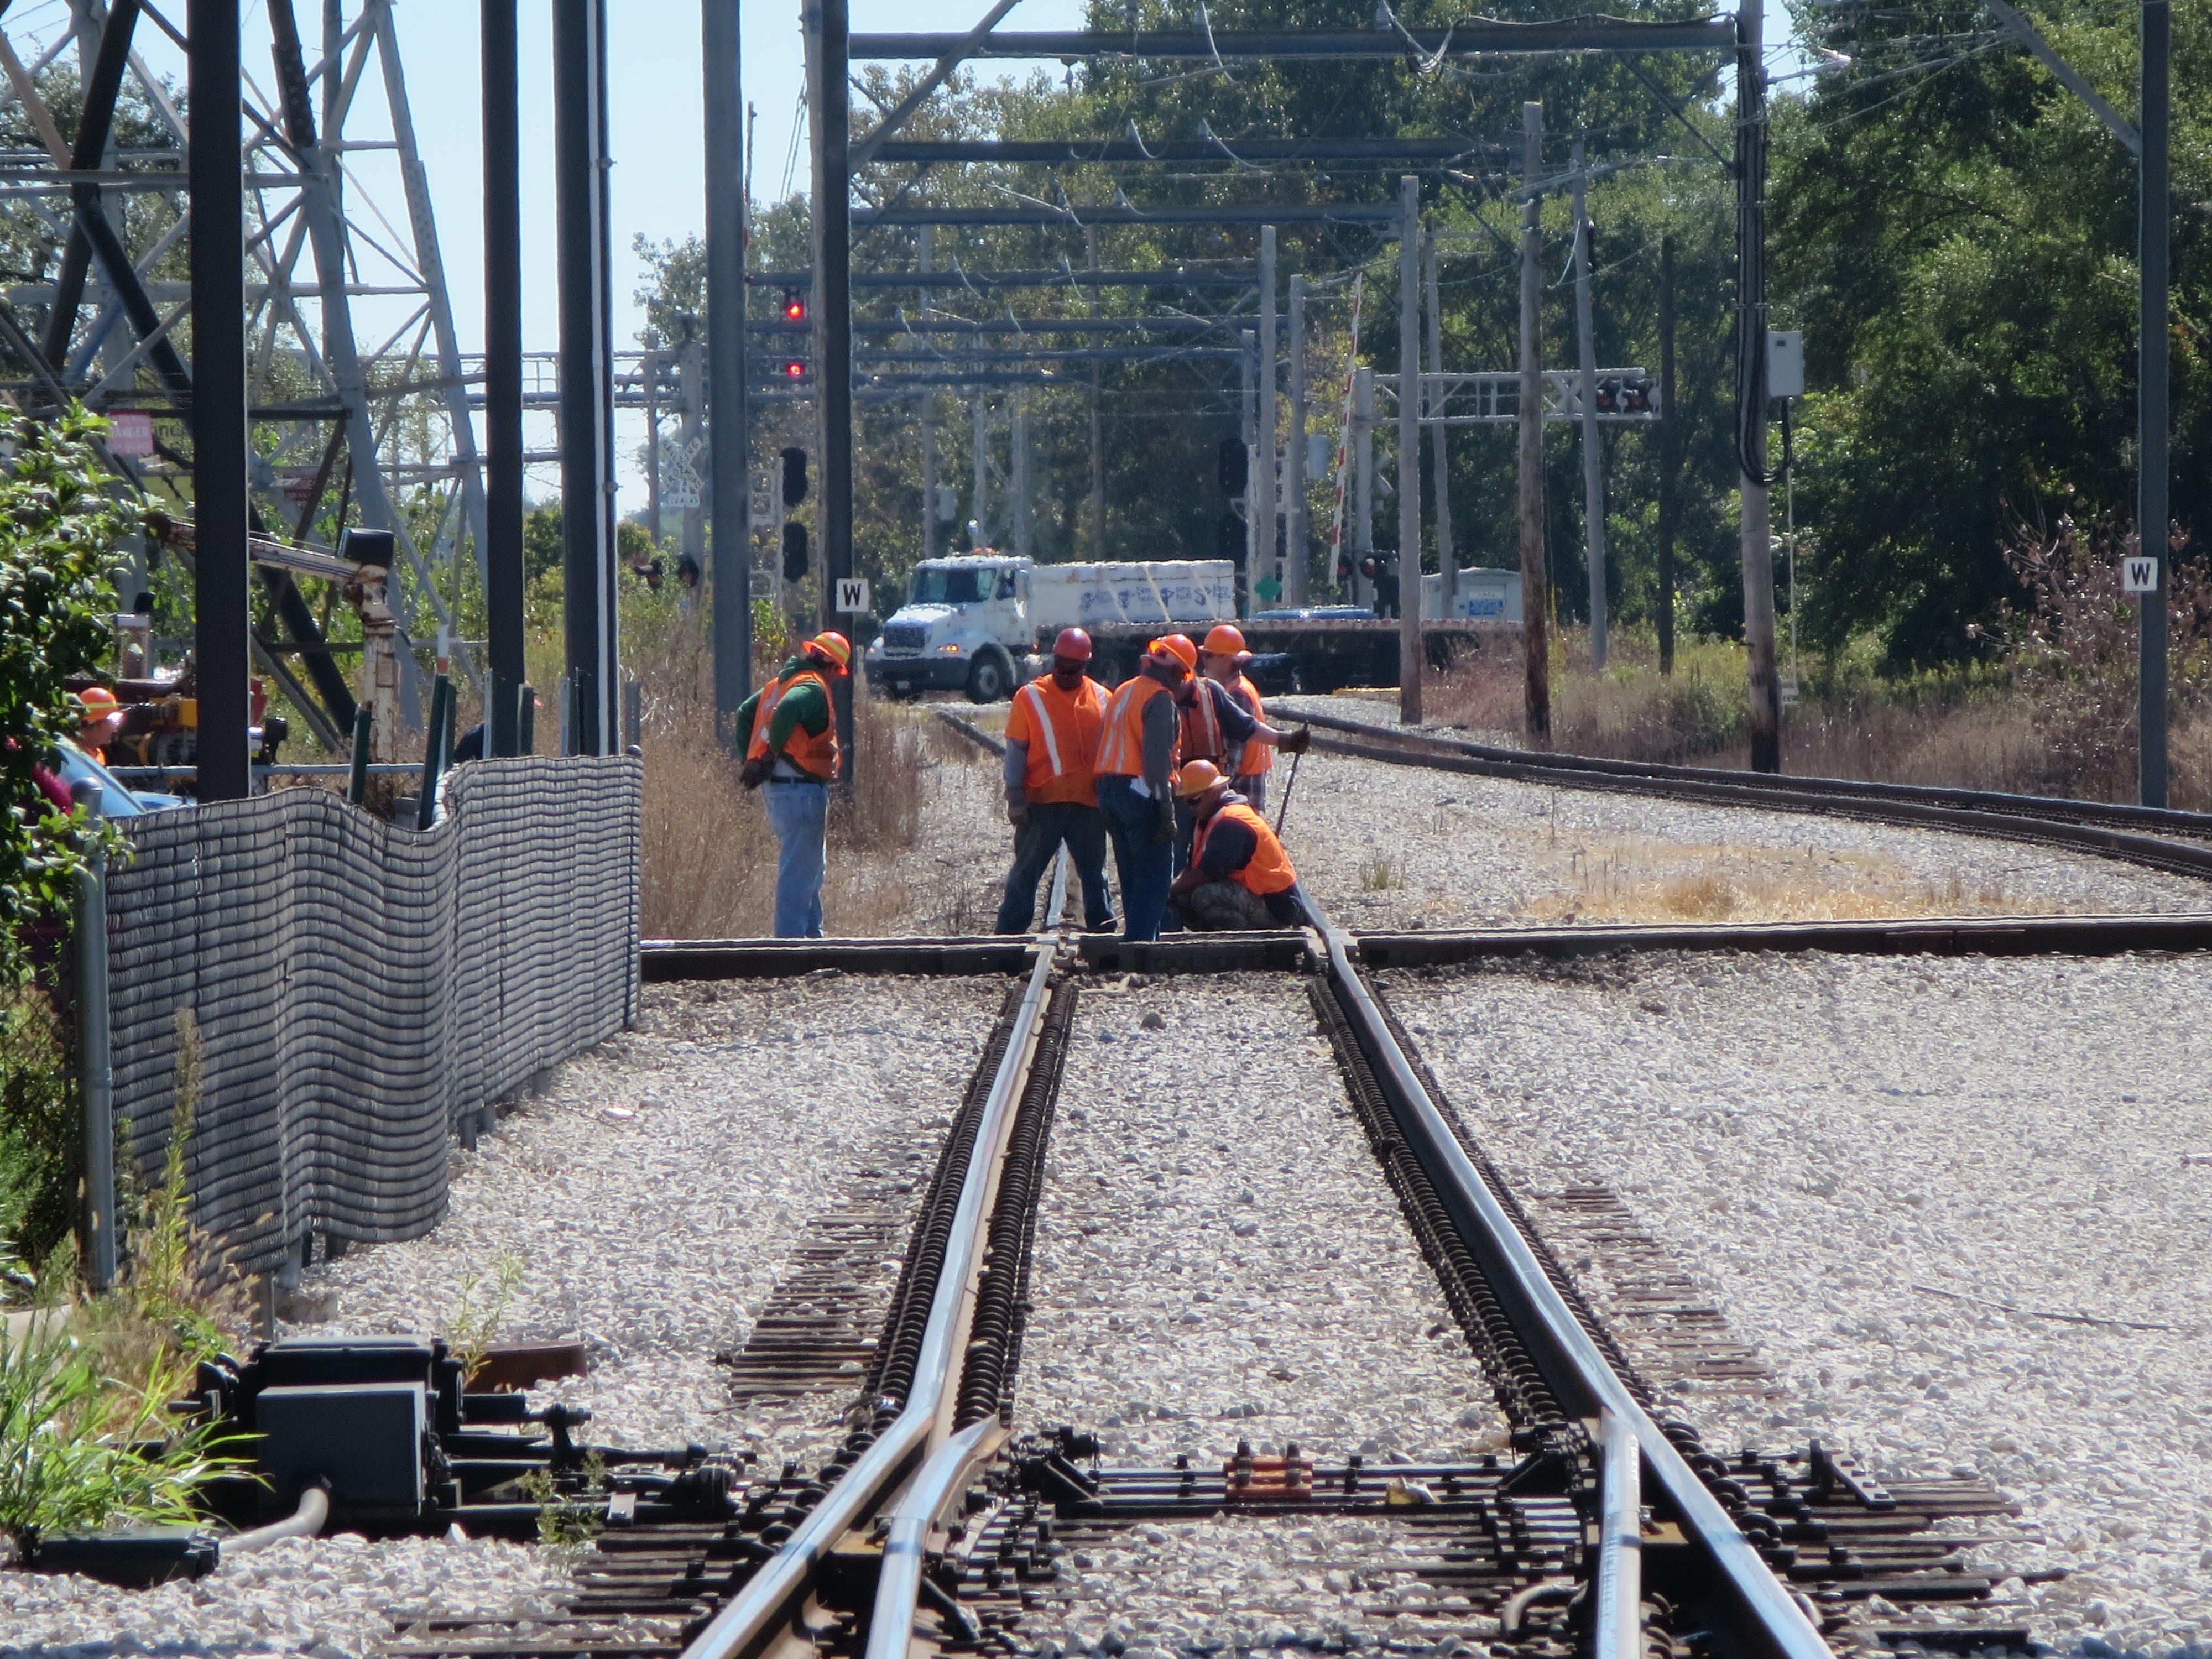
man, working, people, track, railroad, rail, train, asphalt, transport, construction, repair, vehicle, industry, professional, profession, railways, rail transport, occupation, manager, rolling stock, railroad workers